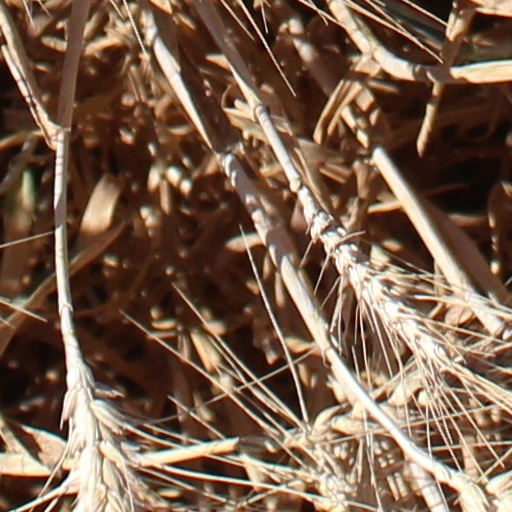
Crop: wheat